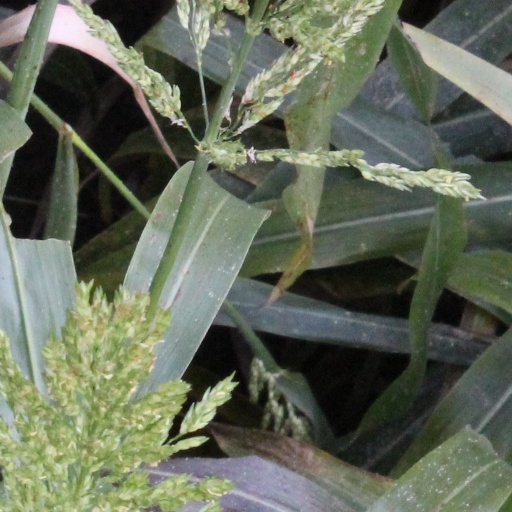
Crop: sorghum